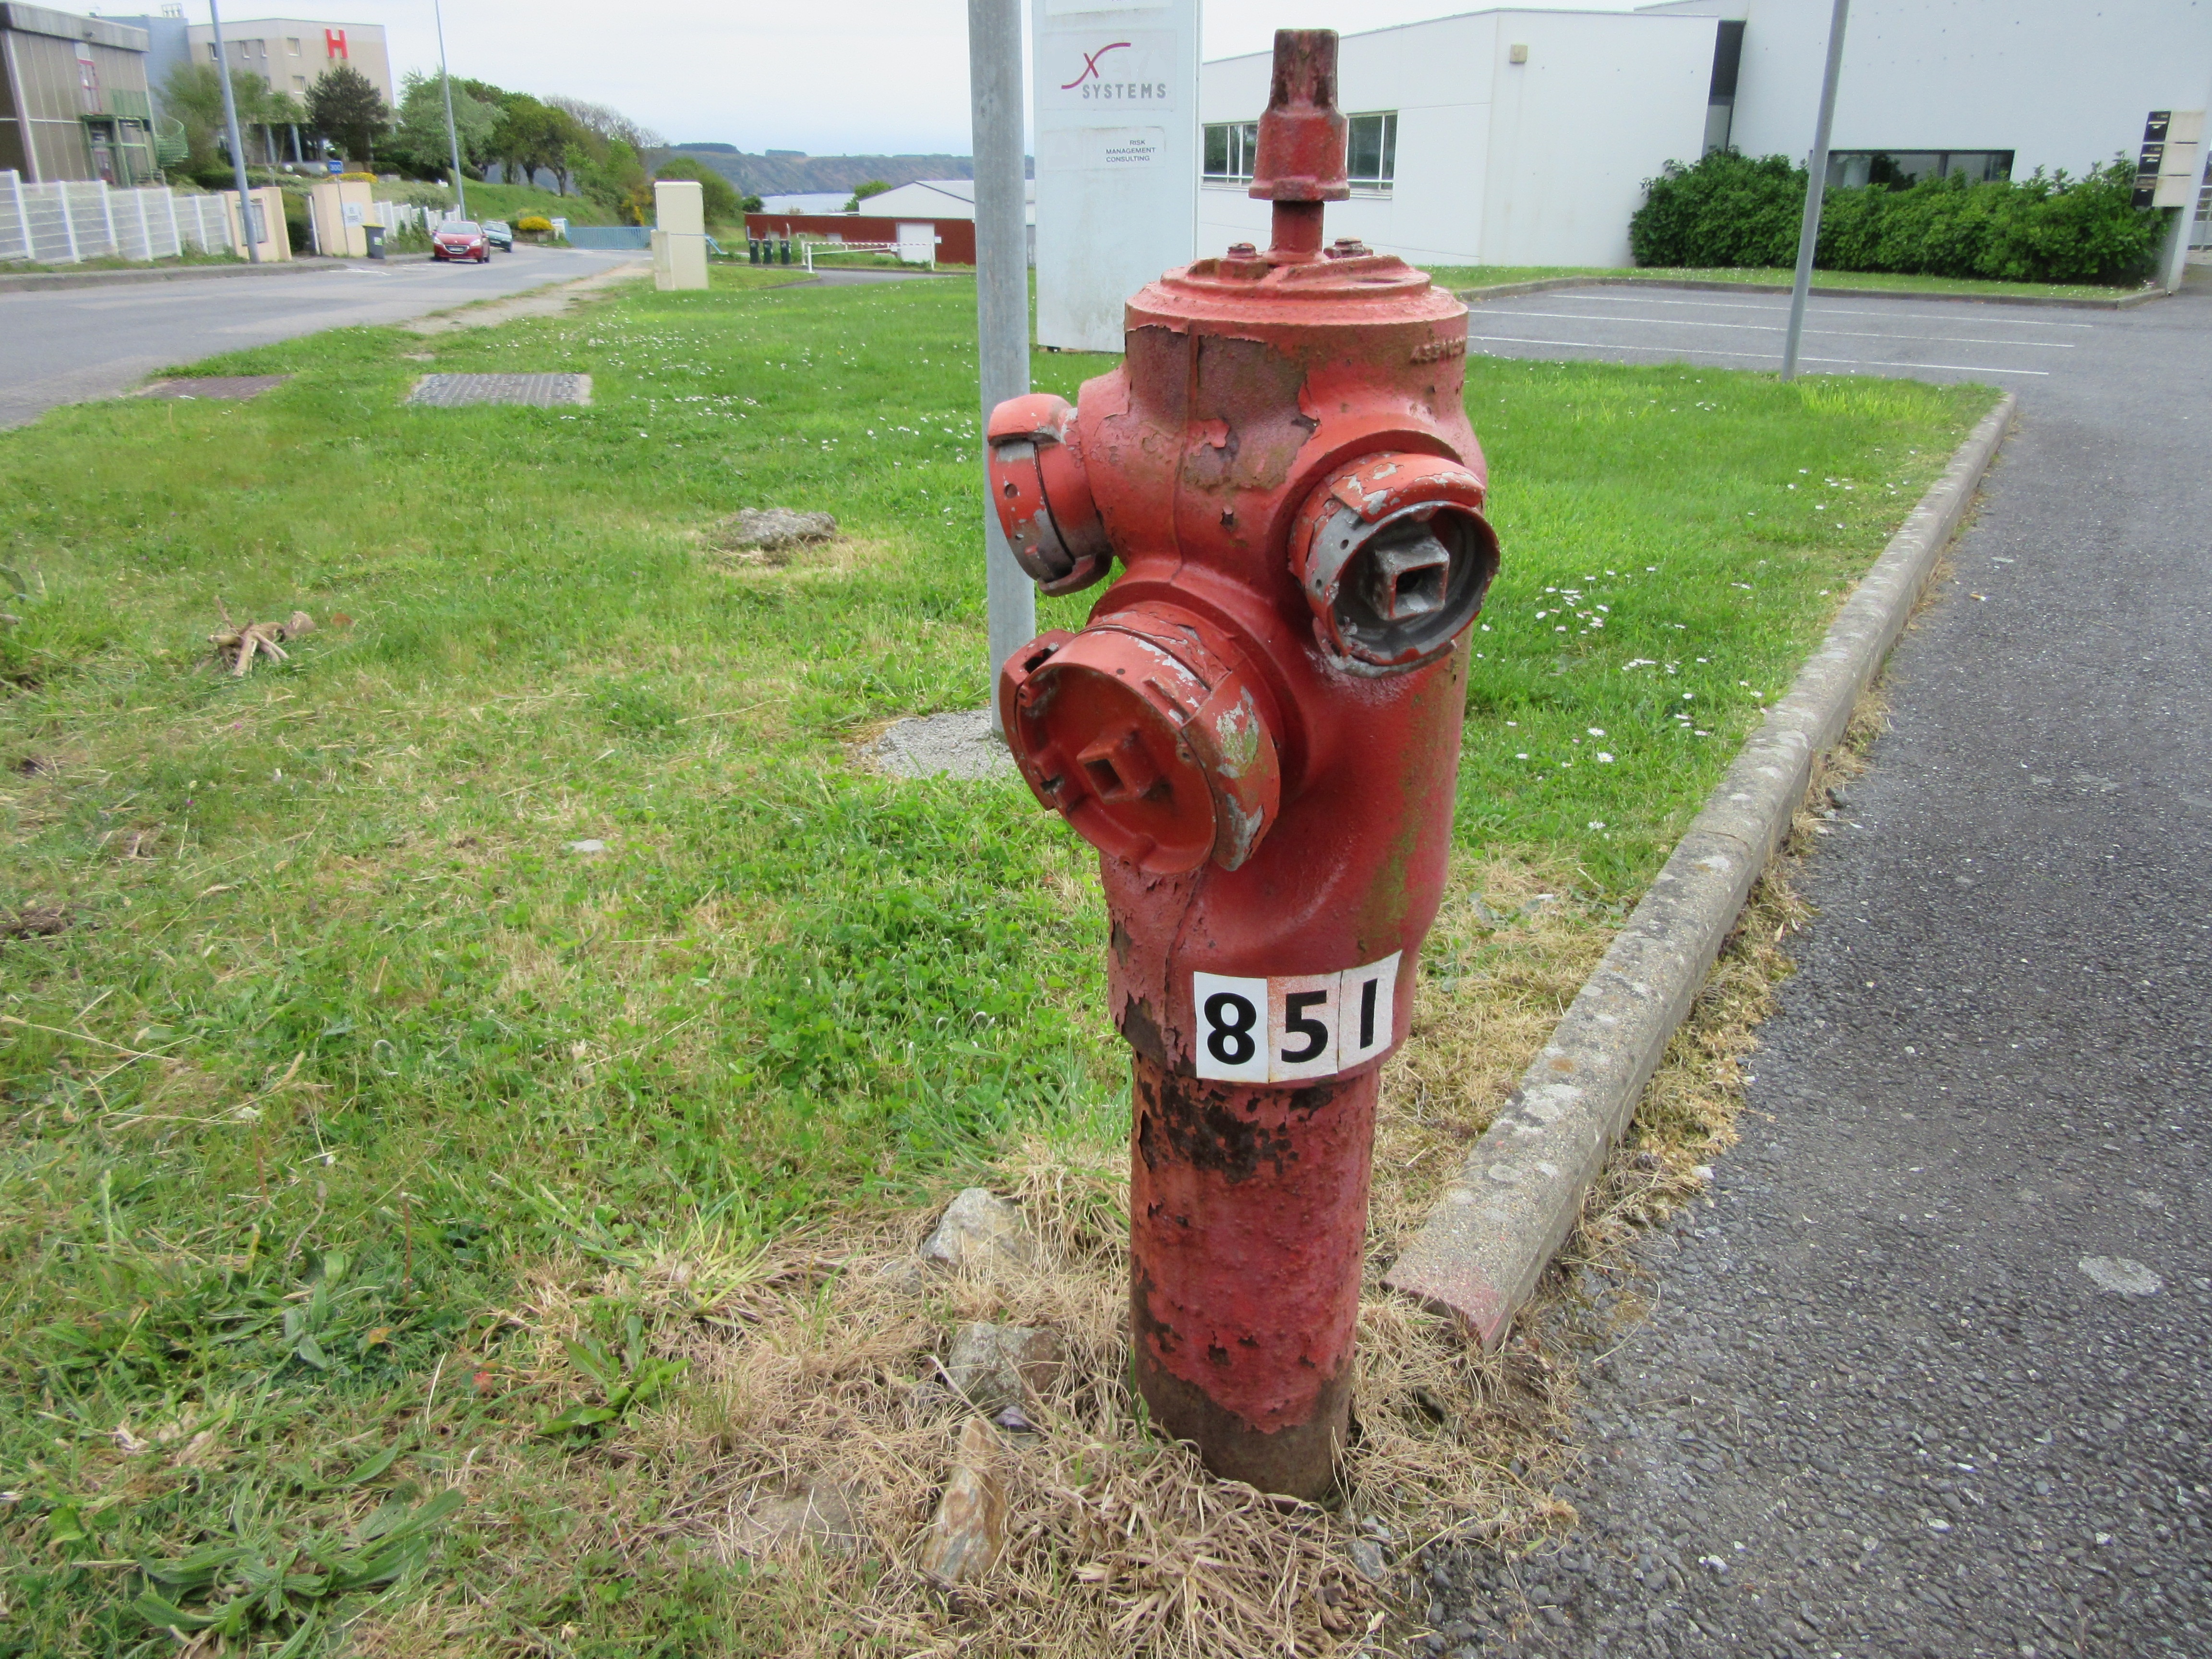
fire hydrant, fireplug, fire, terminal has fire, fire pump